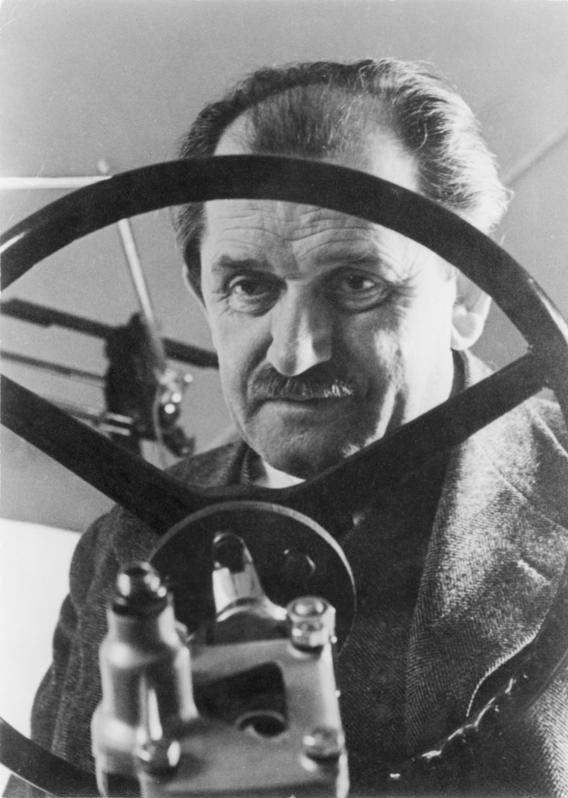
แฟร์ดีนันท์ พอร์เชอ

|name = แฟร์ดีนันท์ พอร์เชอFerdinand Porsche
|image = Bundesarchiv Bild 183-2005-1017-525, Dr. Ferdinand Porsche.jpg
|citizenship = จักรวรรดิออสเตรีย-ฮังการี ค.ศ. 1918เชกโกสโลวาเกีย ค.ศ. 1918 - ค.ศ. 1934เยอรมนี ค.ศ. 1934 - เสียชีวิต​
|birth_place = มัฟเฟอร์ดอร์ฟ จักรวรรดิออสเตรีย-ฮังการี (ปัจจุบันที่ตั้งเมืองอยู่ในประเทศเช็กเกีย)
|death_place = ชตุทท์การ์ท เยอรมนีตะวันตก
| occupation = วิศวกร
| notable_works = Mercedes-Benz SS/SSK, ทีเกอร์ 1, ทีเกอร์ 2, เอเลฟันท์ และฟ็อลคส์วาเกิน บีเทิล
ดร. แฟร์ดีนันท์ พอร์เชอ () เป็นวิศวกรยานยนต์และเป็นผู้ก่อตั้งบริษัทรถพอร์เชอ เขามีชื่อเสียงจากการสร้างเชื้อเพลิงแบบแก๊สโซลีน|เบนซินเป็นครั้งแรก รวมทั้งการประดิษฐ์ยานพาหนะไฟฟ้าไฮบริด (Hybrid electric vehicle) ที่ชื่อโลเนอร์-พอร์เชอ เป็นผู้ให้กำเนิดฟ็อลคส์วาเกิน บีเทิล|รถเต่าฟ็อลคส์วาเกิน, รถยนต์เมอร์เซเดส-เบนซ์ SS/SSK และการพัฒนาที่สำคัญอื่น ๆ อีกมากมายและรถยนต์พอร์เชอ นอกจากนี้พอร์เชอได้ออกแบบรถเบนซ์รุ่น Tropfenwagen ปี ค.ศ. 1923 ซึ่งเป็นรถแข่งคันแรกที่มีเครื่องยนต์ขนาดกลางรูปแบบขับล้อหลัง
ดร.พอร์เชอ เป็นผู้มีส่วนสำคัญในการขับเคลื่อนแสนยานุภาพทางบกของกองทัพเยอรมันสงครามโลกครั้งที่สอง เขามีส่วนเกี่ยวข้องในการผลิตรถถังสมรรถนะสูง เช่น วีเค 4501 (พี), ทีเกอร์ 1, ทีเกอร์ 2, เอเลฟันท์, และ มาอุส (ยานเกราะ)|มาอุส ตลอดจนระบบอาวุธอื่นอย่างระเบิดบิน วี-1 พอร์เชอเป็นสมาชิกของพรรคนาซี และได้รับการยกย่องจากพรรคว่าเป็น "วิศวกรเยอรมันผู้ยิ่งใหญ่" เขาได้รับตราอิสริยาภรณ์แห่งชาติเยอรมันสาขาศิลปะและวิทยาศาสตร์จากฮิตเลอร์, แหวนแห่งเกียรติเอ็สเอ็ส (SS-Ehrenring), และกางเขนวีรกรรมสงคราม (War Merit Cross)
พอร์เชอได้รับการแต่งตั้งให้เข้าสู่หอเกียรติคุณมอเตอร์สปอร์ตระหว่างประเทศ (International Motorsports Hall of Fame) ในปี ค.ศ. 1996 และได้ชนะเลิศในรางวัลวิศวกรรถยนต์แห่งศตวรรษในปี ค.ศ. 1999
== อ้างอิง ==
หมวดหมู่:นักประดิษฐ์ชาวเยอรมัน
หมวดหมู่:เชลยศึกสงครามโลกครั้งที่สองชาวเยอรมันที่ถูกจับโดยฝรั่งเศส
หมวดหมู่:สมาชิกพรรคนาซี